Arimineguchi Station

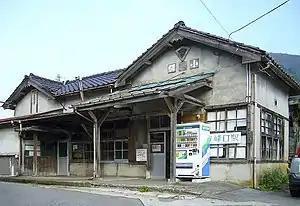
Old Station (in October 2006)

Arimineguchi Station was opened on 1 October 1937 as . It was renamed to its present name on 1 July 1970.